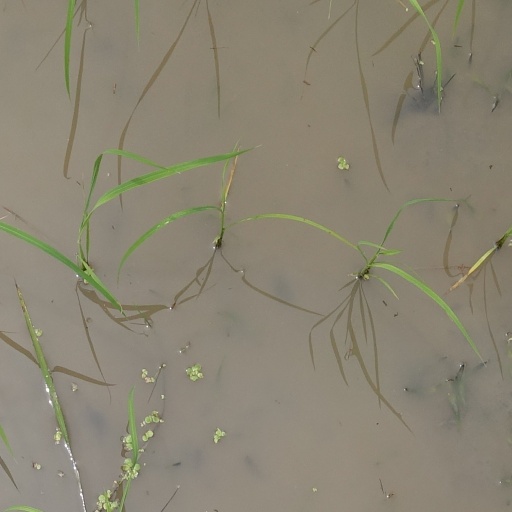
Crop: rice